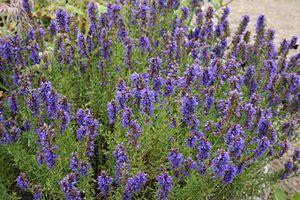
Cette liste de Tracheophyta de Bosnie-Herzégovine, ainsi que d’espèces introduites est un aperçu incomplet d’espèces de mousses, de fougères, de gymnospermes et d’angiospermes citées dans la littérature disponible en langues bosniaque, croate, serbe et serbo-croate. Cet aperçu n’inclue pas des espèces cultivées ni celles occasionnellement introduites.
Les plantes aromatiques sont un ensemble de plantes utilisées en cuisine et en phytothérapie pour les arômes qu'elles dégagent, et leurs huiles essentielles que l'on peut extraire. Ces plantes aromatiques sont cultivées selon les besoins pour leurs feuilles, tiges, bulbes, racines, graines, fleurs, écorce, etc.
L’hysope, hysope officinale ou hyssope est un arbrisseau vivace de la famille des Lamiacées, originaire des environnements de type garrigue dans les régions méditerranéennes. Ses fleurs, qui peuvent être violettes, bleues, blanches ou rouges, sont groupées en épis.